Fort Lauderdale–Tampa Bay rivalry

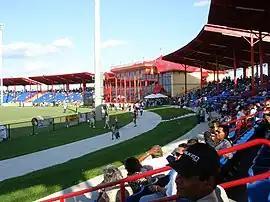
The last Fort Lauderdale Strikers team ended their days in Lauderhill at Central Broward Regional Park, playing their final season in 2016.

The rivalry began a bizarre chapter in November 2016 when Tampa Bay owner, Bill Edwards, filed a complaint in Pinellas County, Florida against the Strikers' holding company, Miami FC, LLC, over money loaned to the struggling club. In his suit Edwards claimed that they had failed to pay him back $300,000 in loans. Edwards is seeking damages and foreclosure on Fort Lauderdale's assets in the lawsuit. A signed promissory note details that the collateral the team put up to secure the loans included the team's patents, copyrights, trademarks, rights to use of the name "Fort Lauderdale Strikers" along with other tangible assets. Although the league was also named in the suit, he is only seeking a judgement from the Strikers.